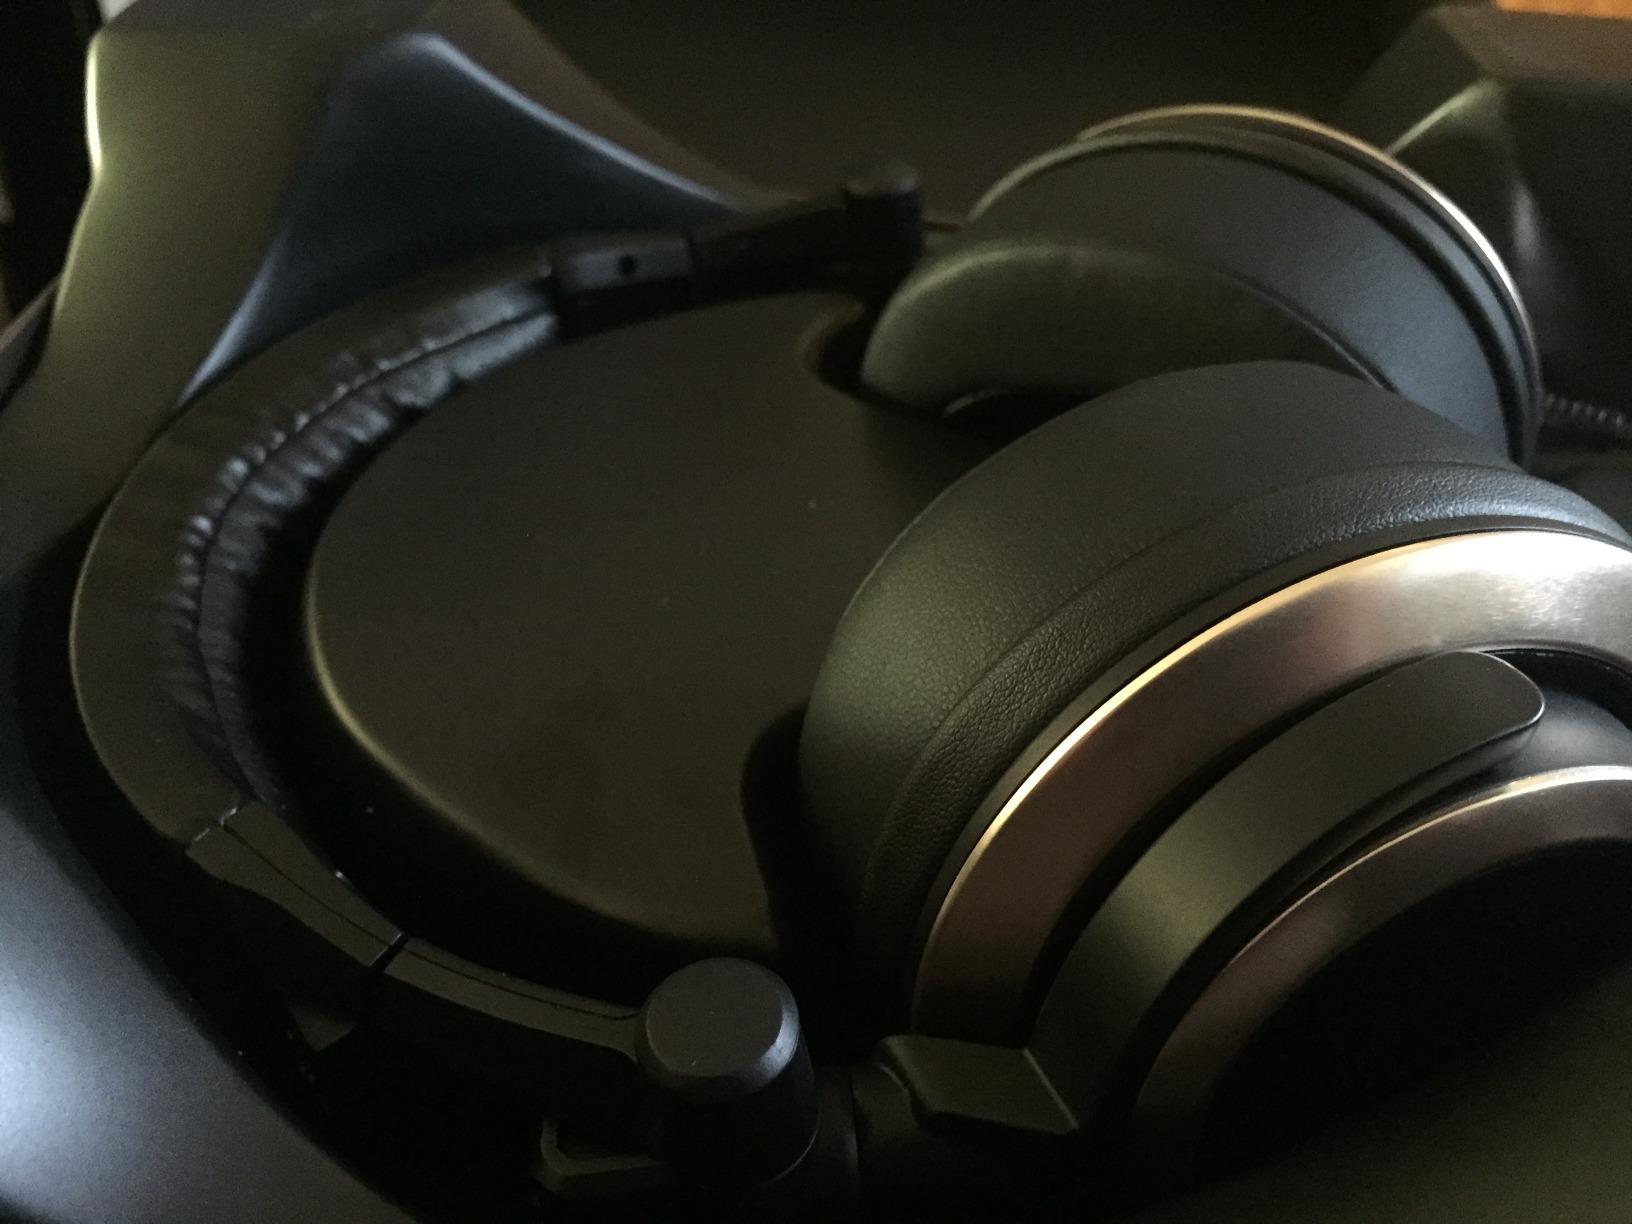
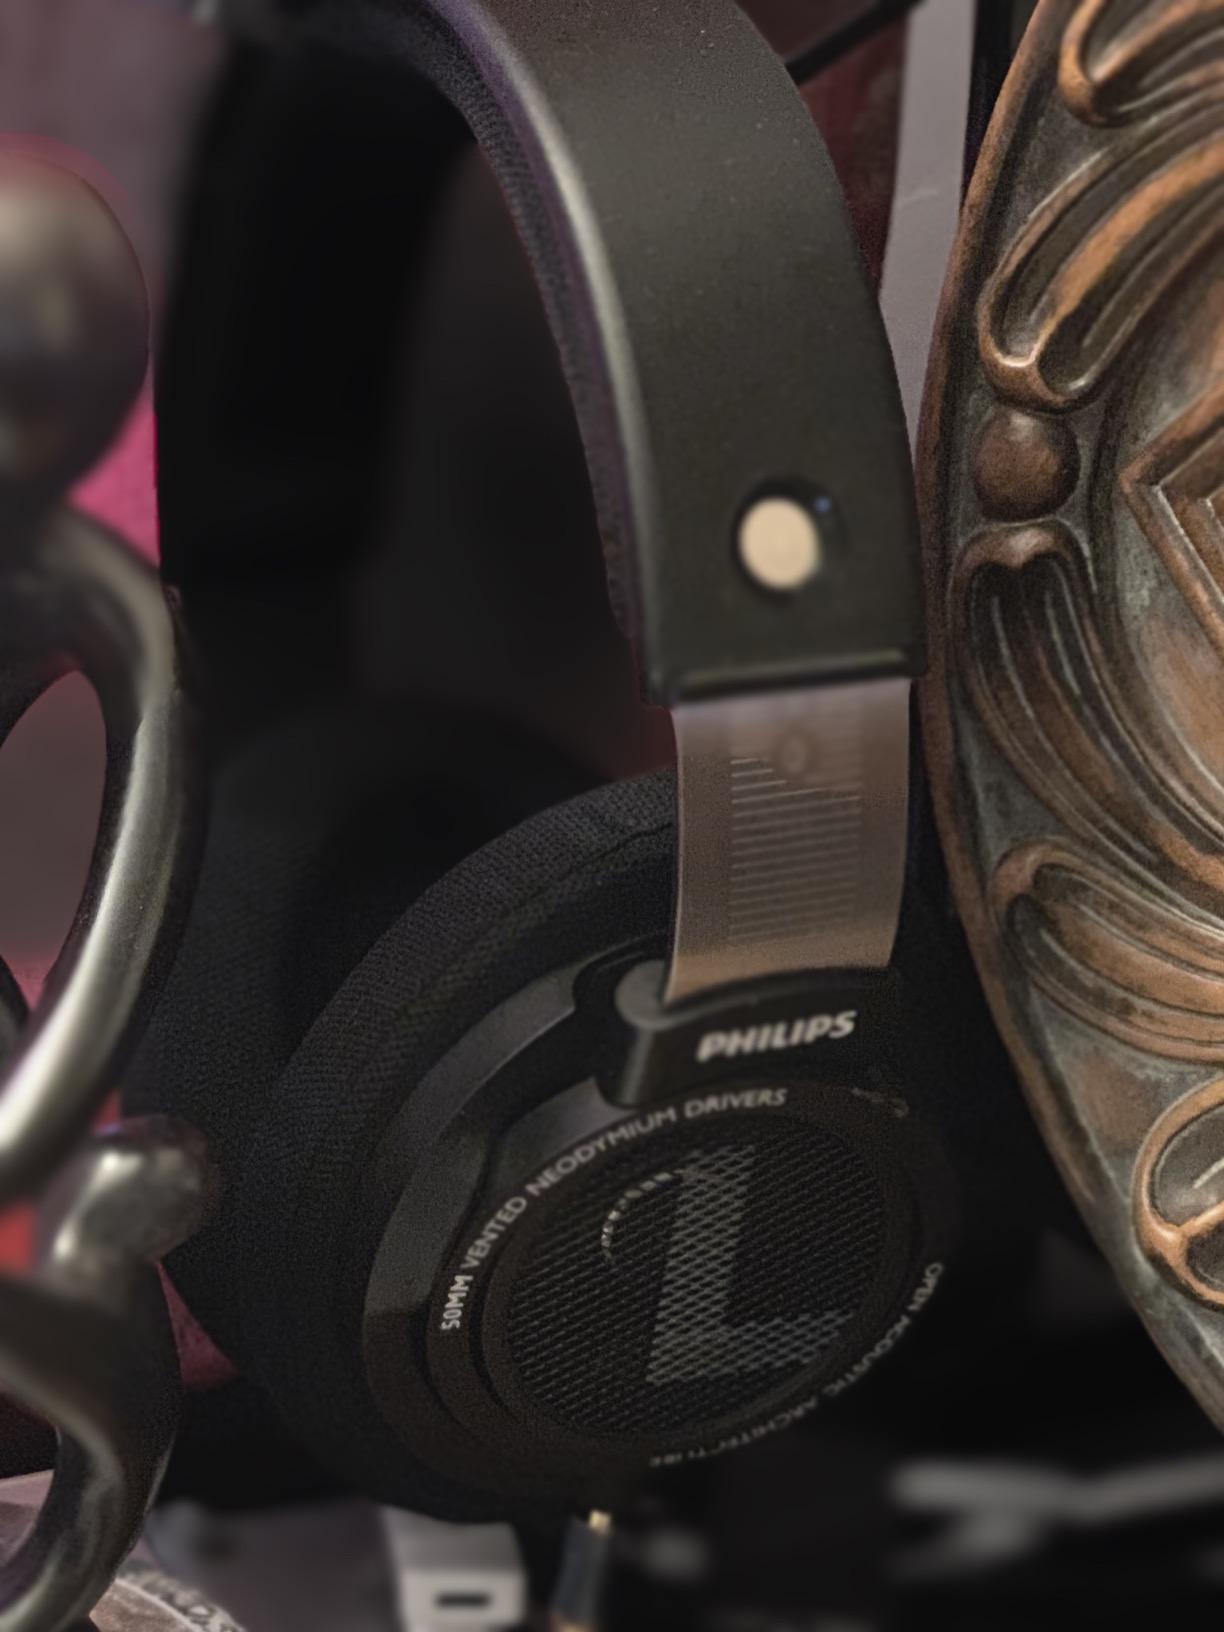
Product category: headphones
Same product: no